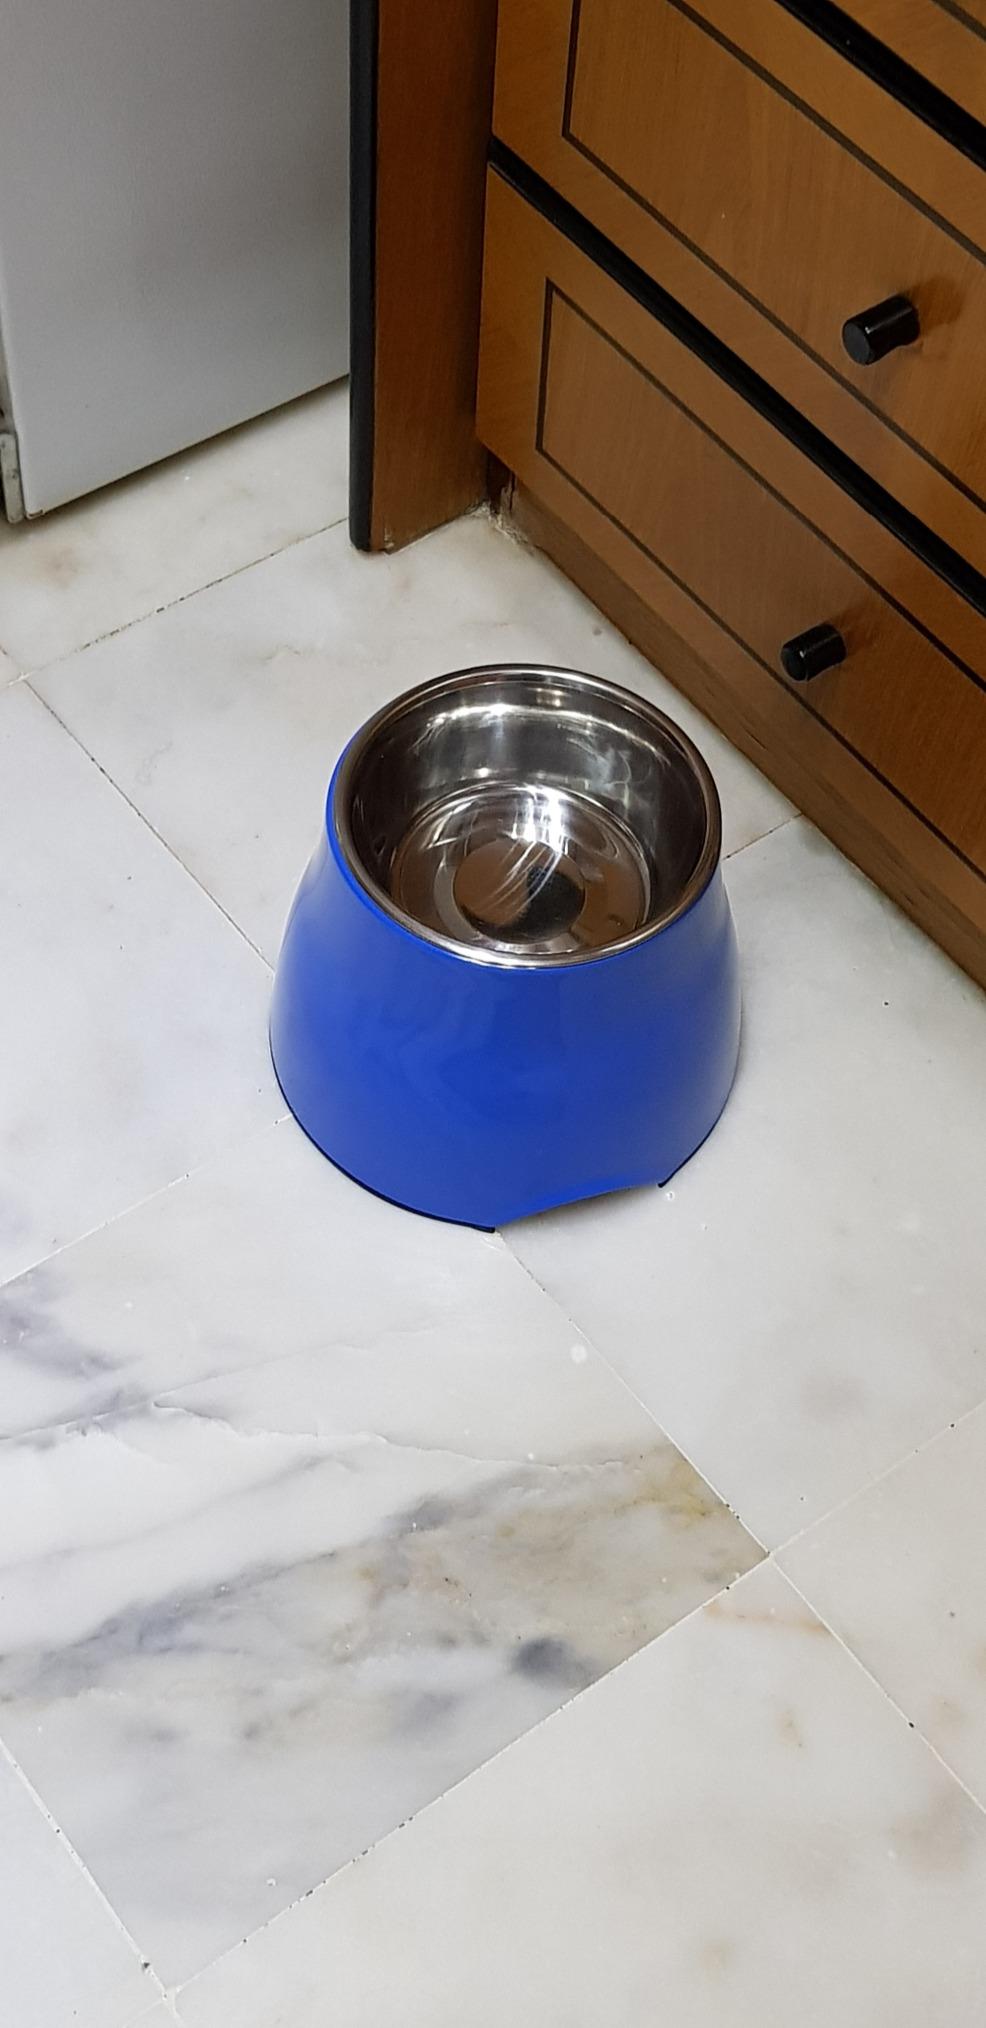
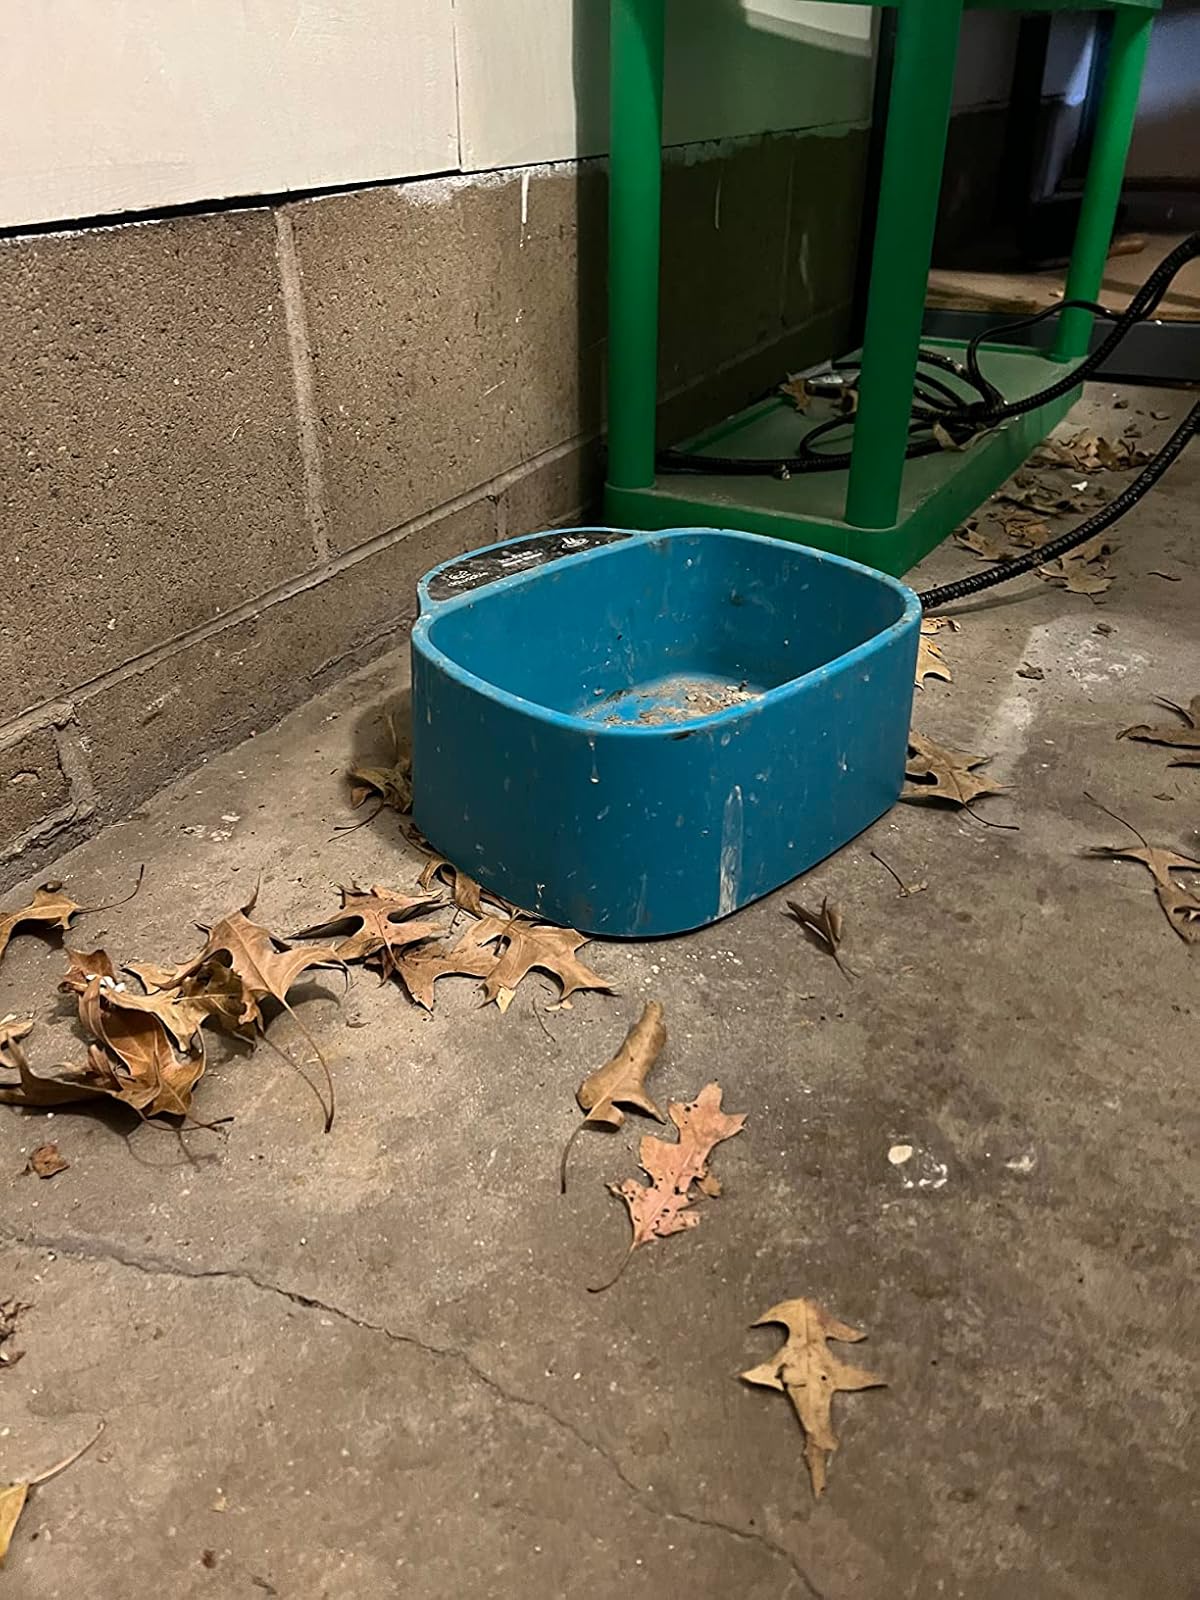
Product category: items_bowl
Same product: no